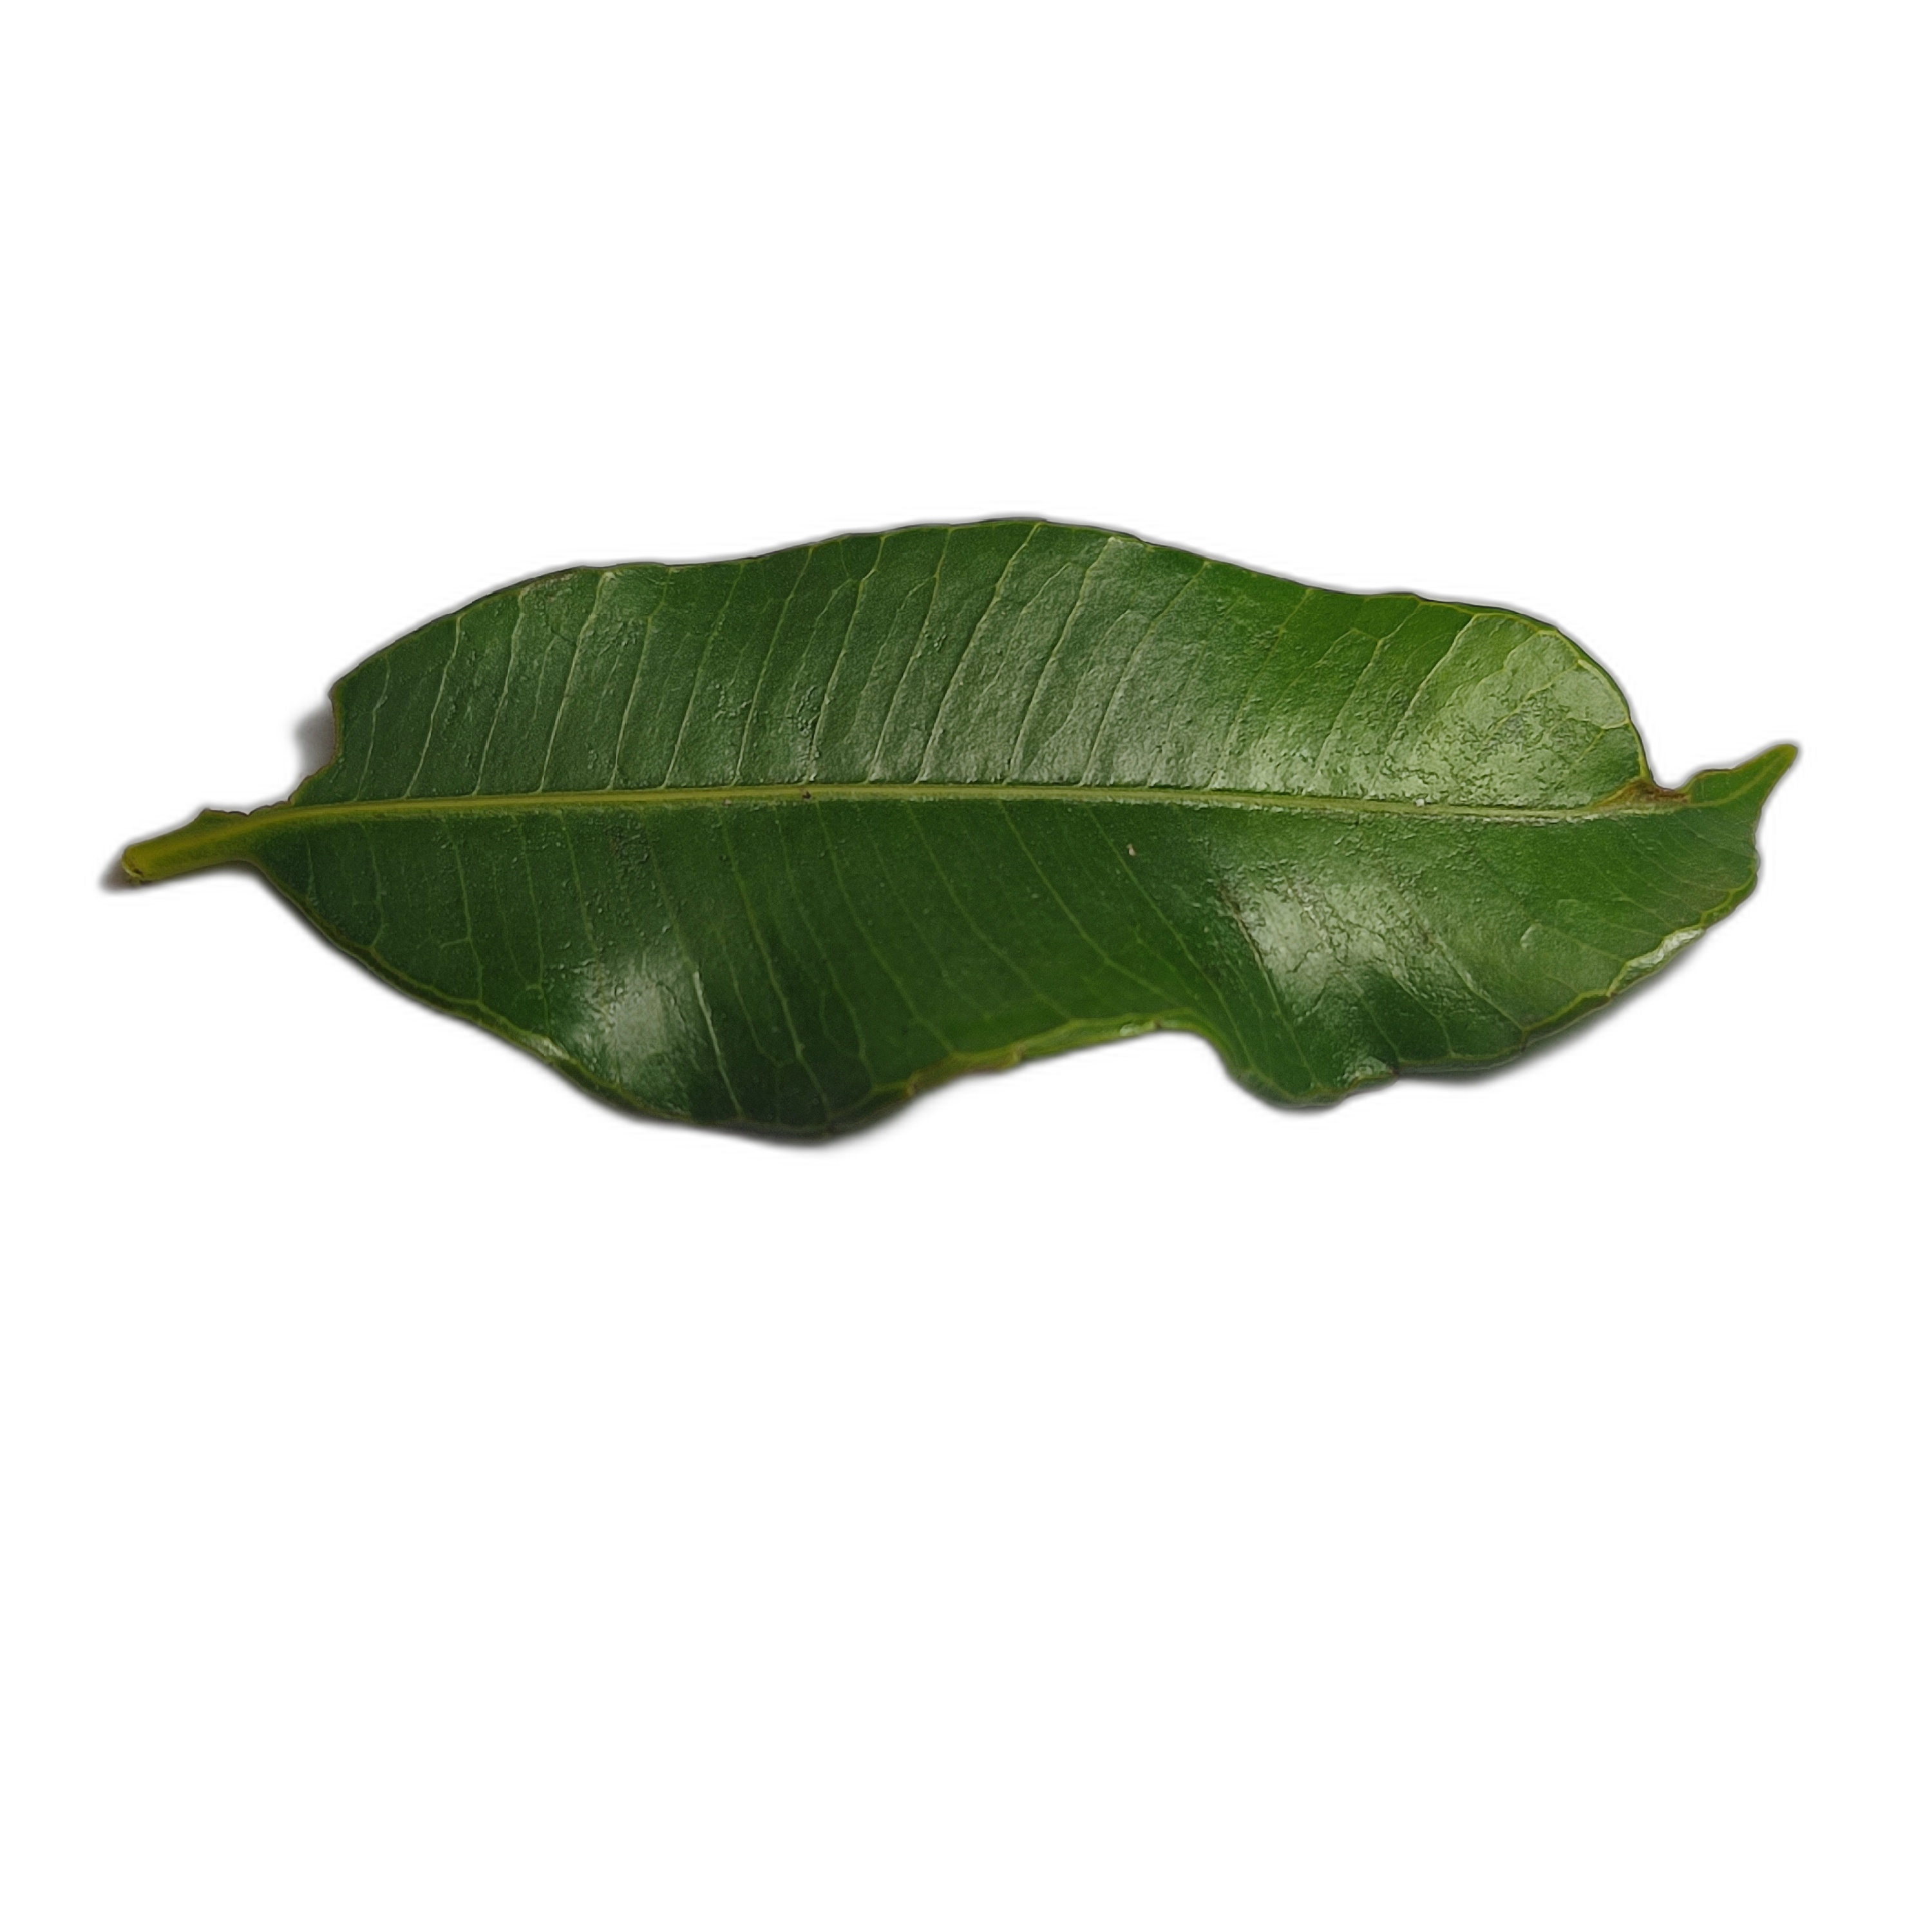
Label: healthy